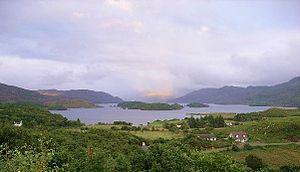
Le loch Morar est un loch d'eau douce de la région de Morar dans le comté des Highlands en Écosse. Il s'agit du cinquième plus grand loch d'Écosse, avec une superficie de 26,7 km². Le loch Morar est également l'étendue d'eau douce la plus profonde des îles Britanniques, avec une profondeur maximale de 337 mètres.
Ce qui suit est une liste des lochs d'Écosse. Cette liste est loin d'être exhaustive : seuls les plus connus sont répertoriés. Il a été estimé qu'il y a au moins 3 lochs dans les Hébrides extérieures seules. Loch est un mot gaélique écossais pour un lac ou d'un fjord qui a été emprunté par les Écossais et les Anglais écossais et donné à ces étendues d'eau, en particulier celles situées en Écosse.